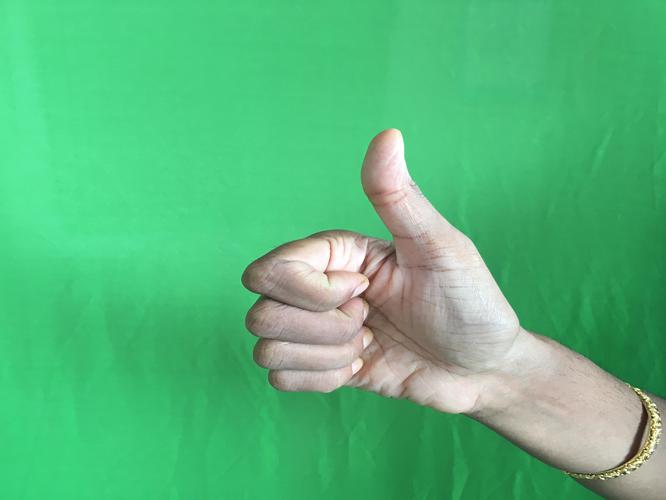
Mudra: Sikharam
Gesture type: single_hand